Reynolds School District (Pennsylvania)

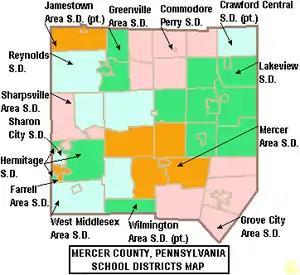

The Reynolds School District is a rural, public school district serving parts of Mercer County, Pennsylvania. Reynolds School District encompasses approximately encompassing the communities of Fredonia, West Salem Township, Delaware Township, and Pymatuning Township. The western border of the district is part of the Pennsylvania - Ohio border. According to 2000 federal census data, it served a resident population of 10,158. By 2010, the district's population declined to 9,611 people. It is built on what was once a military camp during World War II, Camp Reynolds. In 2009, the district residents' per capita income was $16,380 while the median family income was $42,200. In the Commonwealth, the median family income was $49,501 and the United States median family income was $49,445, in 2010.